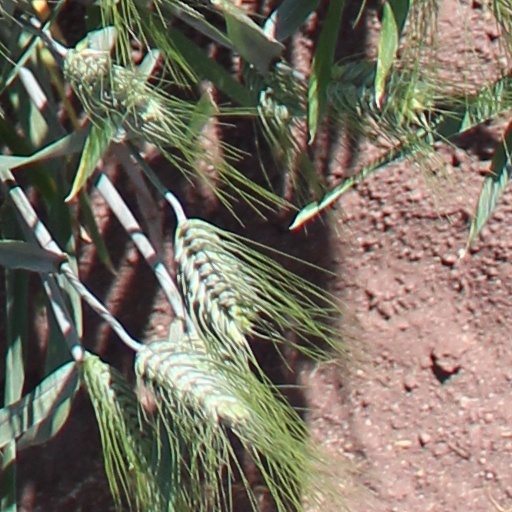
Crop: wheat